Andrew Jackson

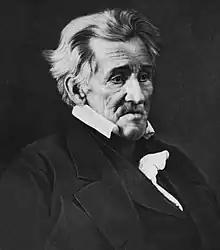
A mezzotint after a daguerreotype of Jackson in 1845

The 1832 presidential election demonstrated the rapid development of political parties during Jackson's presidency. The Democratic Party's first national convention, held in Baltimore, nominated Jackson's choice for vice president, Martin Van Buren. The National Republican Party, which had held its first convention in Baltimore earlier in December 1831, nominated Clay, now a senator from Kentucky, and John Sergeant of Pennsylvania. An Anti-Masonic Party, with a platform built around opposition to Freemasonry, supported neither Jackson nor Clay, who both were Masons. The party nominated William Wirt of Maryland and Amos Ellmaker of Pennsylvania.